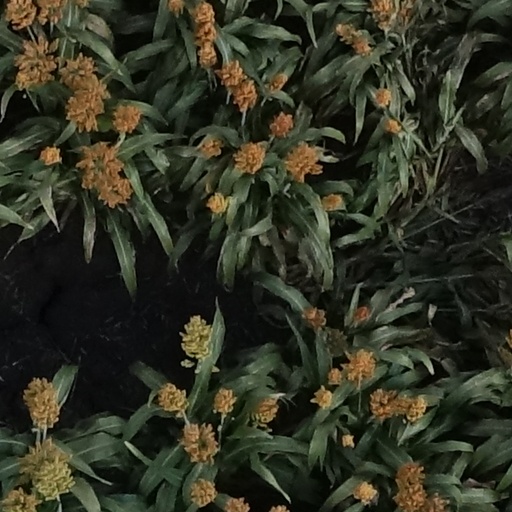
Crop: sorghum